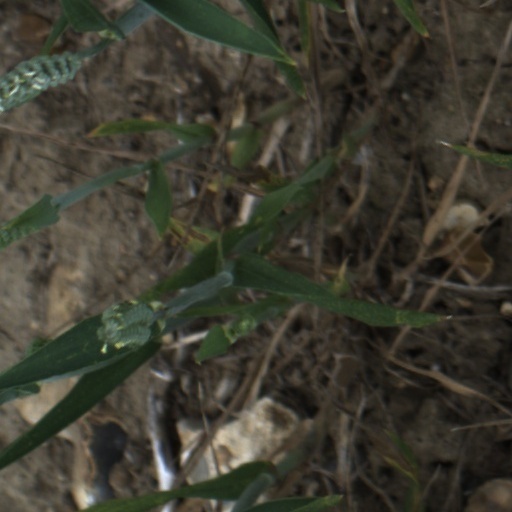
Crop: wheat